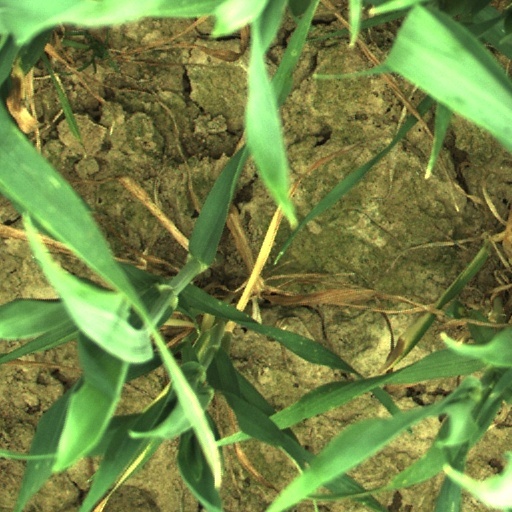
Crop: wheat